Motswako

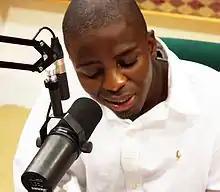
In a recording session motswako rapper Zeus, pictured in 2010.

The genre's name originates from Setswana translating to "blend", "fusion" or simply, "mix" and in context this word refers to the amalgamation of English alongside Setswana or other indigenous languages in the production of motswako.